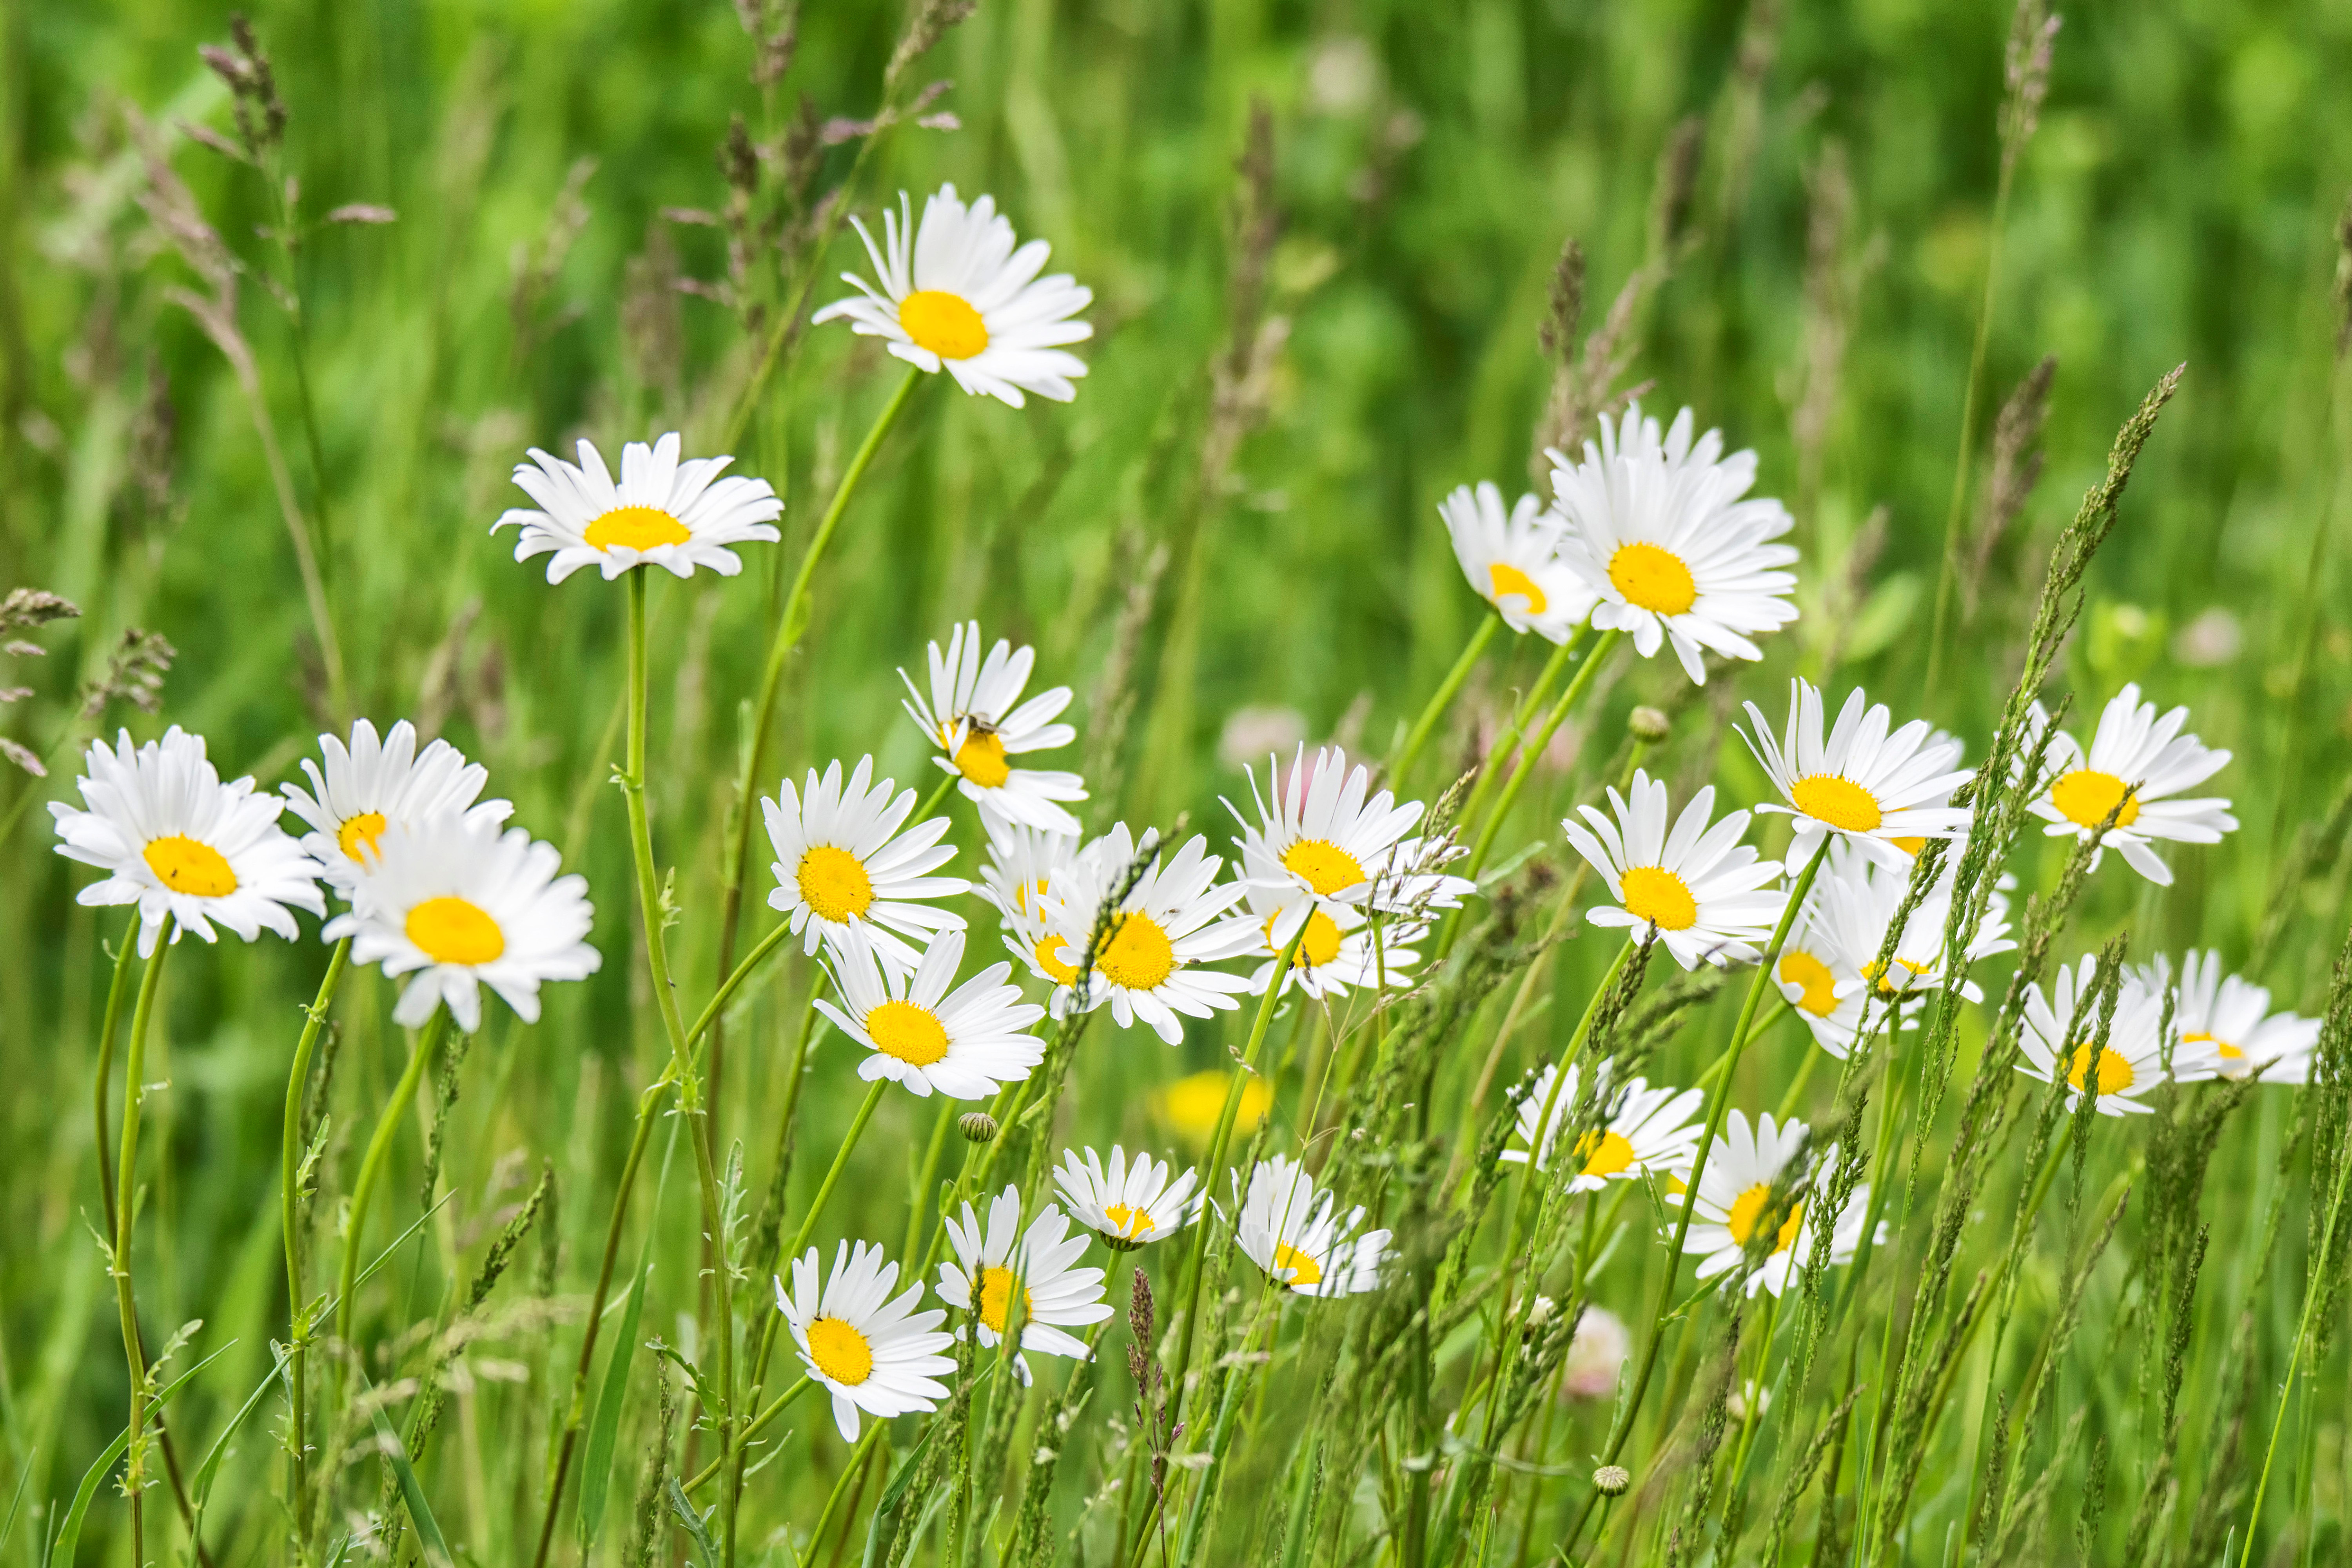
grass, plant, field, lawn, meadow, prairie, flower, daisy, herb, botany, flora, wildflower, canada, grassland, fleur, quebec, sherbrooke, flowering plant, daisy family, oxeye daisy, land plant, chamaemelum nobile, marguerite daisy, garden cosmos